Moses Austin

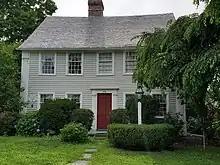
Elias Austin House in Durham, Connecticut, birthplace of Moses Austin, July 2020

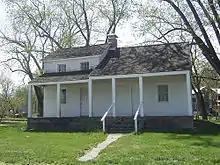
Moses Austin house in Ste. Genevieve, Missouri, April 2007

Moses Austin was born October 4, 1761, to Elias Austin and Eunice Phelps Austin in Durham, Connecticut. He is a descendant of Richard Austin on his paternal side.